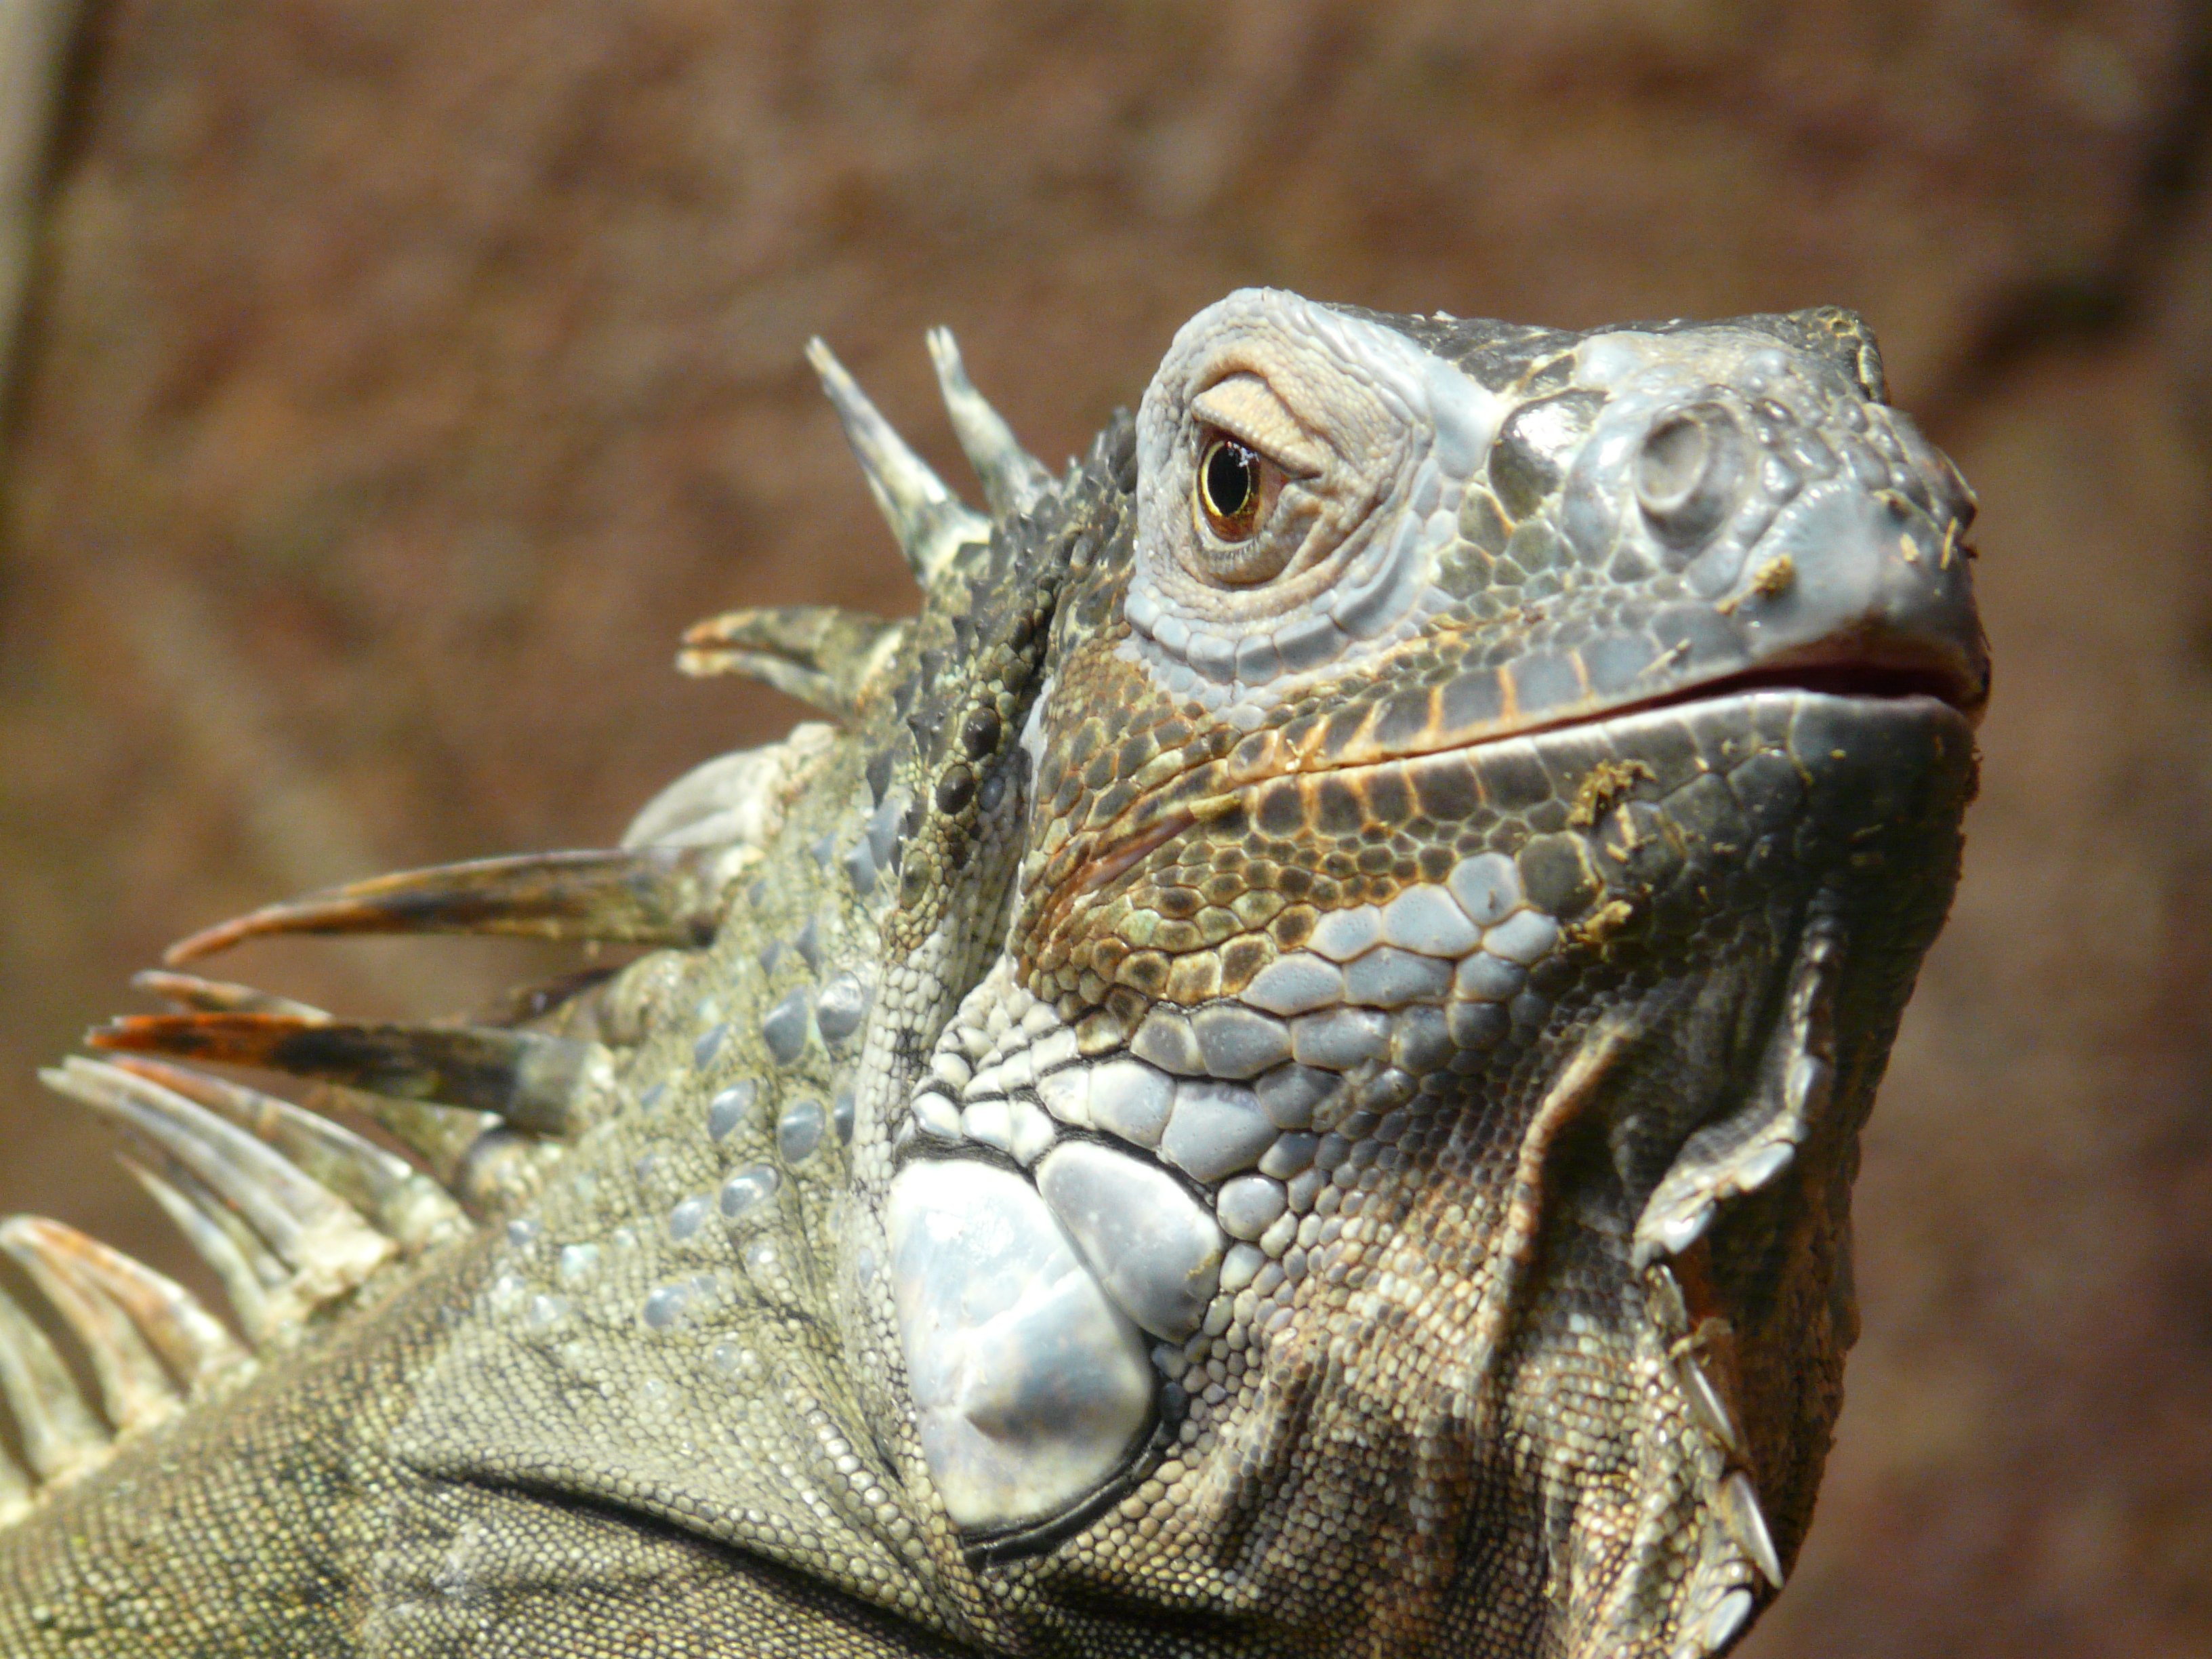
animal, wildlife, green, reptile, scale, iguana, fauna, lizard, claw, close up, thorns, vertebrate, creature, dragon, iguania, spur, macro photography, kaltblut, agamidae, scaled reptile, dewlap